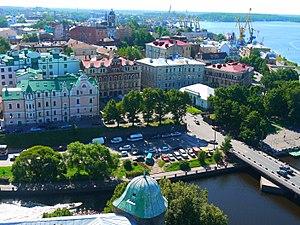
L'Ancienne mairie de Viipuri est un bâtiment situé à Viipuri dans l'oblast de Léningrad en Russie.